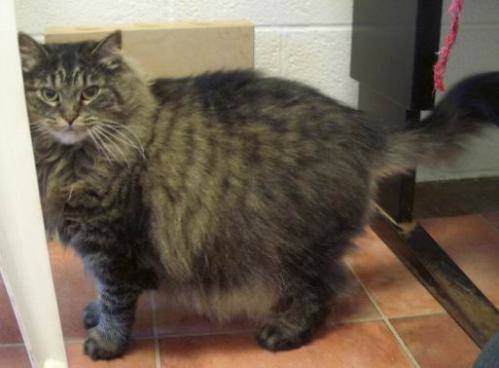
Label: cat